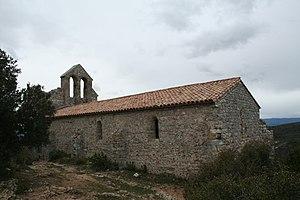
Aumelas (Hérault) - chapelle castrale Saint-Sauveur.
Le château d'Aumelas est une forteresse féodale classée au titre des monuments historiques. Cité dès avant 1034, cet ensemble se situe à Aumelas, près de Montpellier, dans le département de l'Hérault.
La seigneurie d'Aumelas était une juridiction féodale centrée sur la cité d'Aumelas, près de Montpellier.